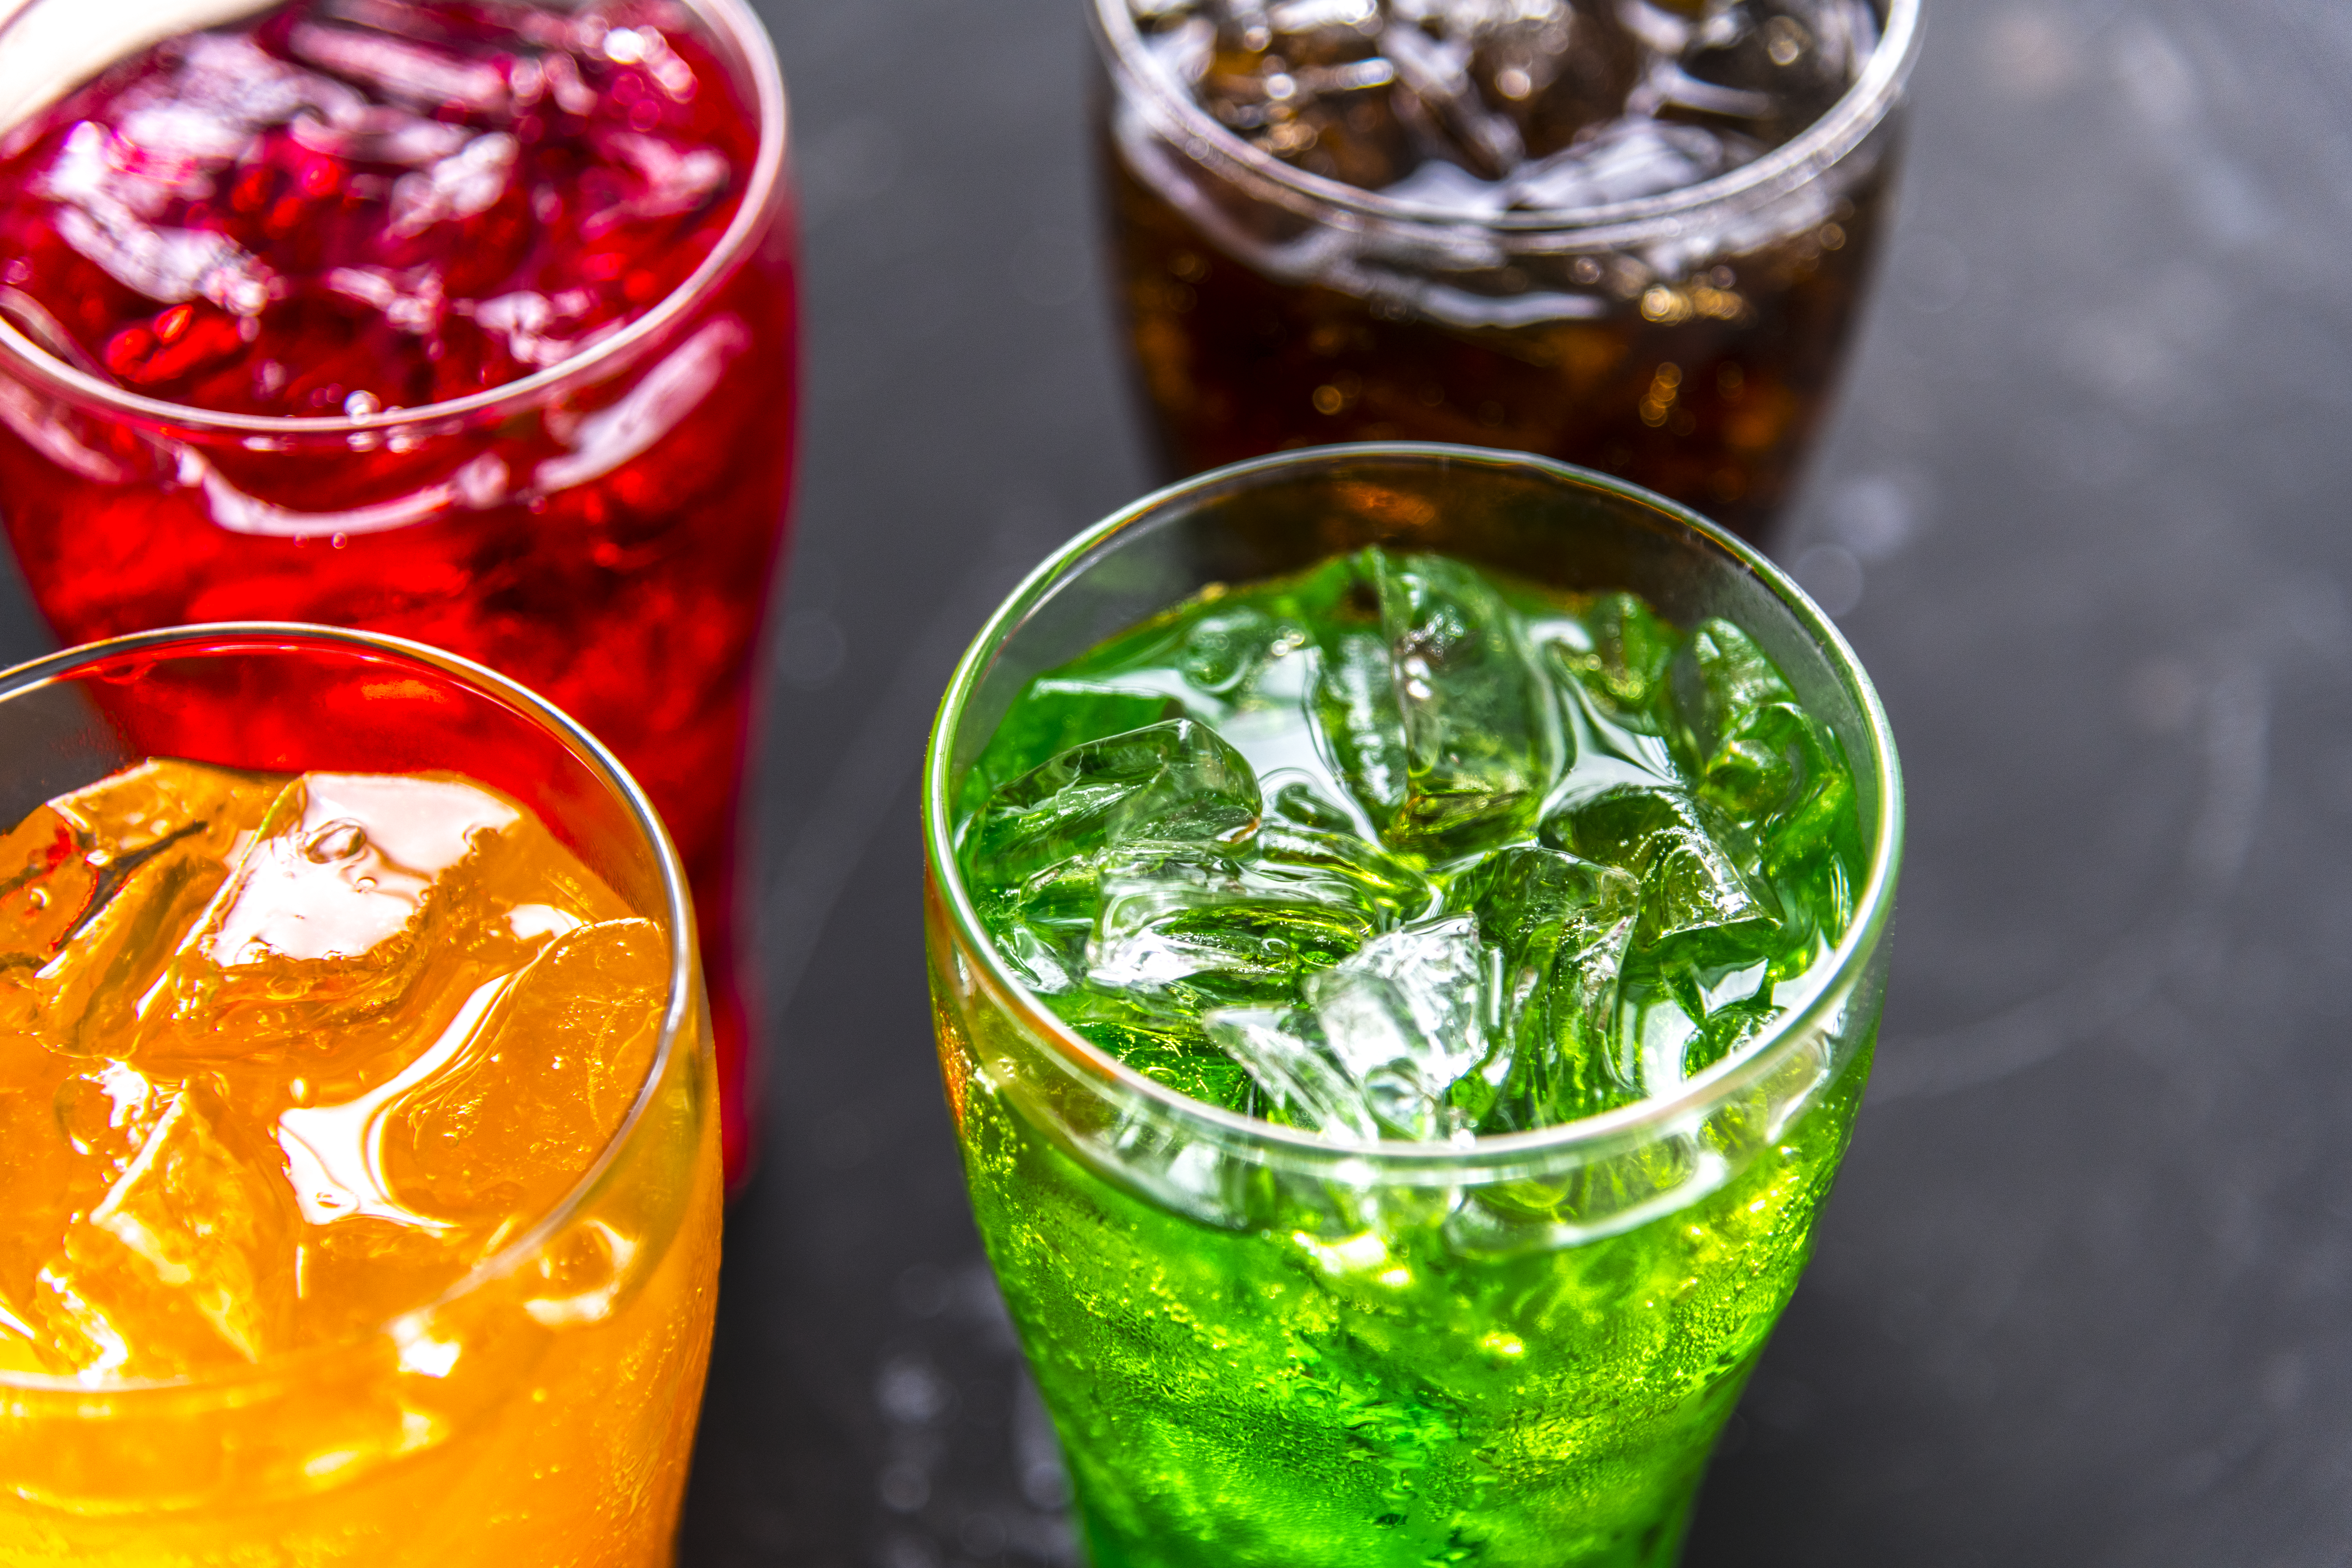
background, beverage, bubble, caffeine, carbonated, carbonated drink, carbonated water, close up, cola, cold, cold drink, colorful, dehydration, drink, drinking, fizz, fizzy, flavored, flavoring, fresh, freshness, glass, green, ice, ice cube, liquid, macro, orange, pop, red, refreshing, refreshment, soda, soft drink, sugary, sweet drinks, tasty, thirst, thirsty, unhealthy, wallpaper, water, food, non alcoholic beverage, ingredient, iced tea, italian soda, vegetable juice, juice, beer cocktail, distilled beverage, mint julep, spritzer, cocktail, Pimm's, superfood, Aguas frescas, cuisine